Yiqu

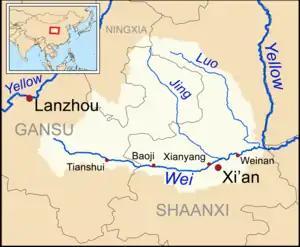
The Wei, Jing, and Luo rivers. The Xianyun, ancestors of the Yiqu, lived in the upper reaches of the Jing and Luo rivers.

The capital of Yiqu has been identified as lying in Miaojuping in Ning County, Qingyang, Gansu, on the confluence of four rivers. Archaeologists have discovered the remains of city walls and artefacts dating from the Zhou to Han dynasties. Textual evidence suggests it was abandoned before the Northern Wei period, when it was destroyed.